Too Young the Hero

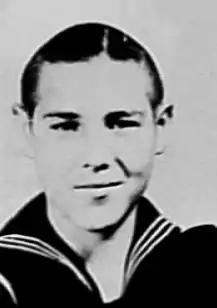
Calvin Graham, subject of the film, at age 12

Too Young the Hero is a 1988 American made-for-television historical drama war film directed by Buzz Kulik and starring Rick Schroder. It premiered on CBS on March 27, 1988. The film tells the true story of a 12-year-old boy who forges his mother's signature to join the United States Navy during World War II. It is based on the real life of Calvin Graham, who was the youngest American serviceman of the war. The film was produced by Trucon Productions in Virginia Beach, Virginia and in Wilmington, North Carolina for CBS.